Military career of Simón Bolívar

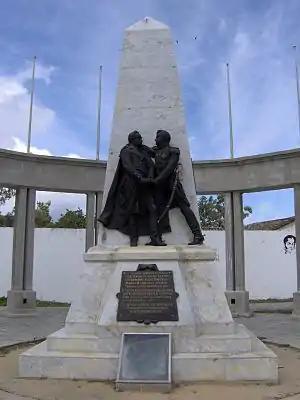
Monument to the meeting between Morillo and Bolívar in Santa Ana de Trujillo.

Bolívar's push towards Caracas was aided by the fact that the general population, which had welcomed Monteverde a year earlier, had become disillusioned by his failure to implement the terms of the San Mateo Capitulation or the Spanish Constitution of 1812, which the capitulation promised. Monteverde also faced attacks on two fronts, since Santiago Mariño had already opened a front on the east in January 1813. Bolívar's forces easily defeated the overtaxed and underpaid royalist army in a series of battles, entered Caracas on August 6, 1813, and laid siege to Monteverde, who had retreated to Puerto Cabello. In Caracas Bolívar announced the restoration of the Venezuelan Republic, but placed himself at the head of a military government, since the situation did not allow for the restoration of the old authorities or new elections. Bolívar would base his subsequent and enduring claim to be the sole head of the Venezuelan republic and commander-in-chief of its forces on this accomplishment, although even at this time he was not universally acknowledged as head of the state or the republican forces. Mariño, based in Cumaná, did not recognize Bolívar's claim, but did collaborate with him militarily. Reprisals were carried out against Peninsular royalists that were captured. It was during this period that the republican city fathers of Caracas, following the example of Mérida, granted Bolívar the title of Liberator and office of captain general in the Church of San Francisco (the more appropriate site, the Cathedral of Caracas, was still damaged from the 1812 earthquake).